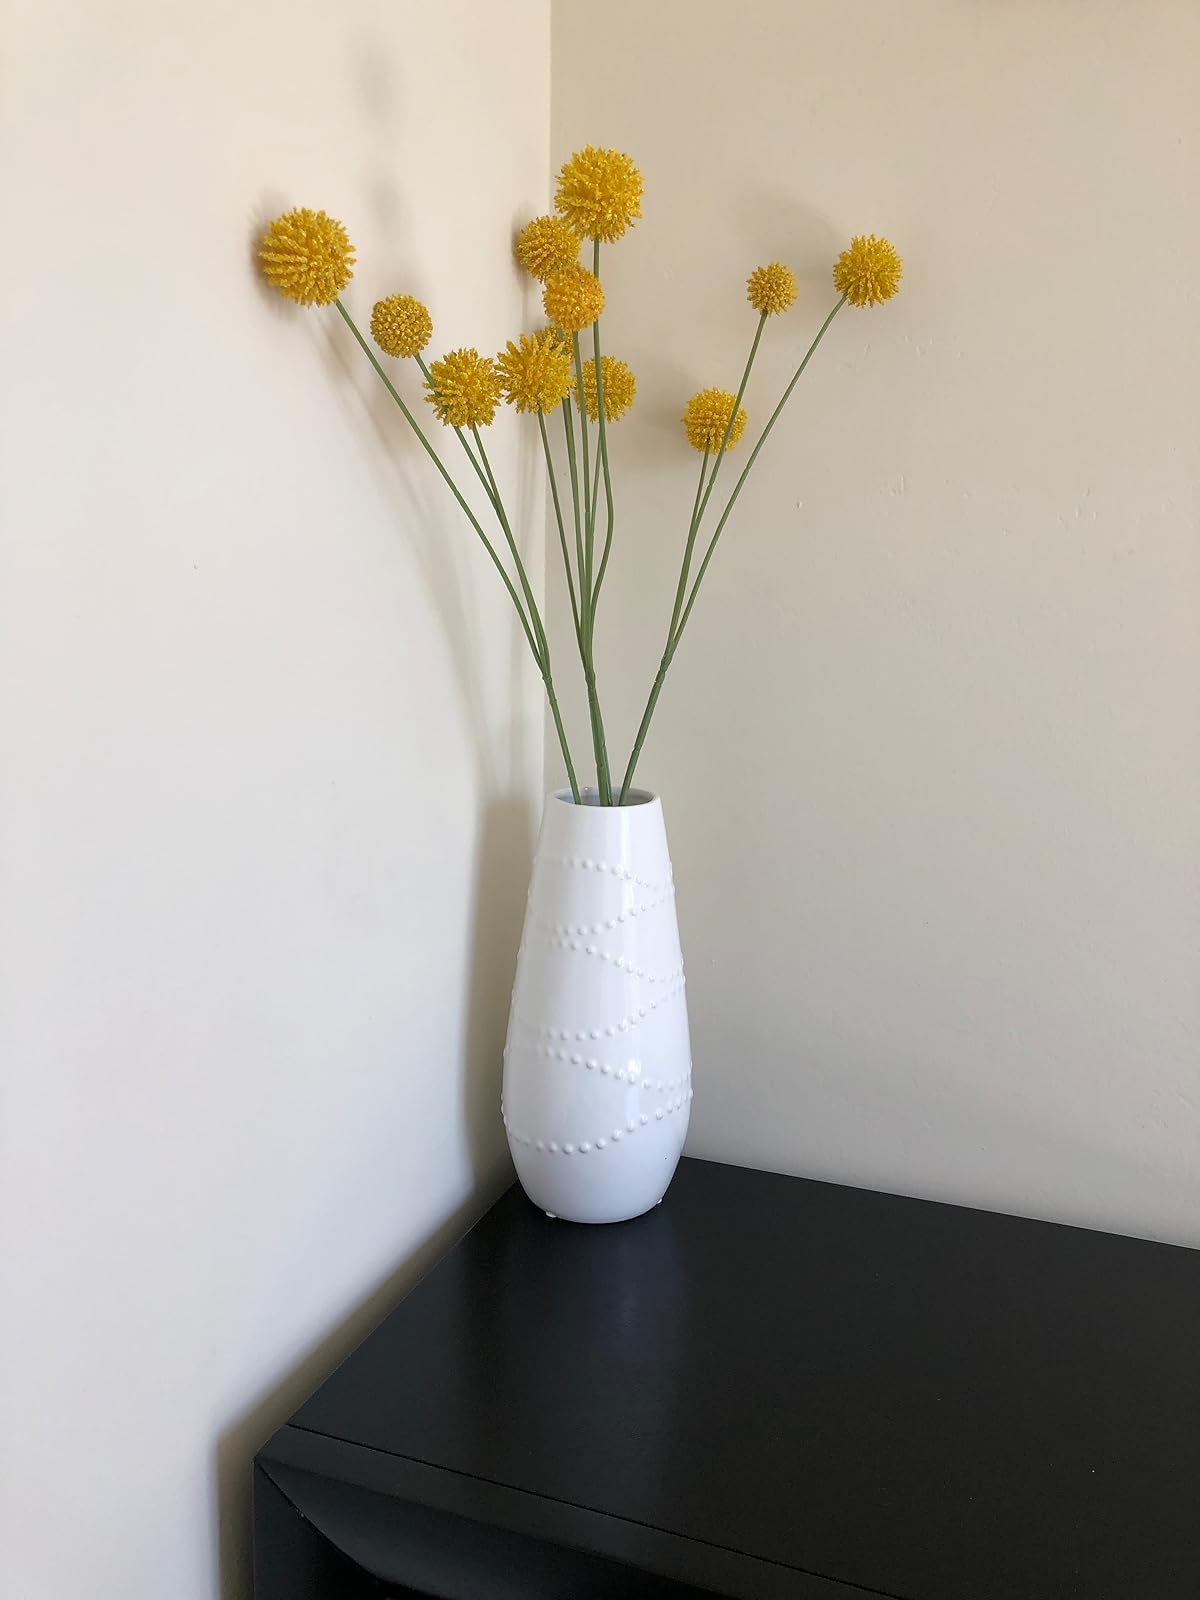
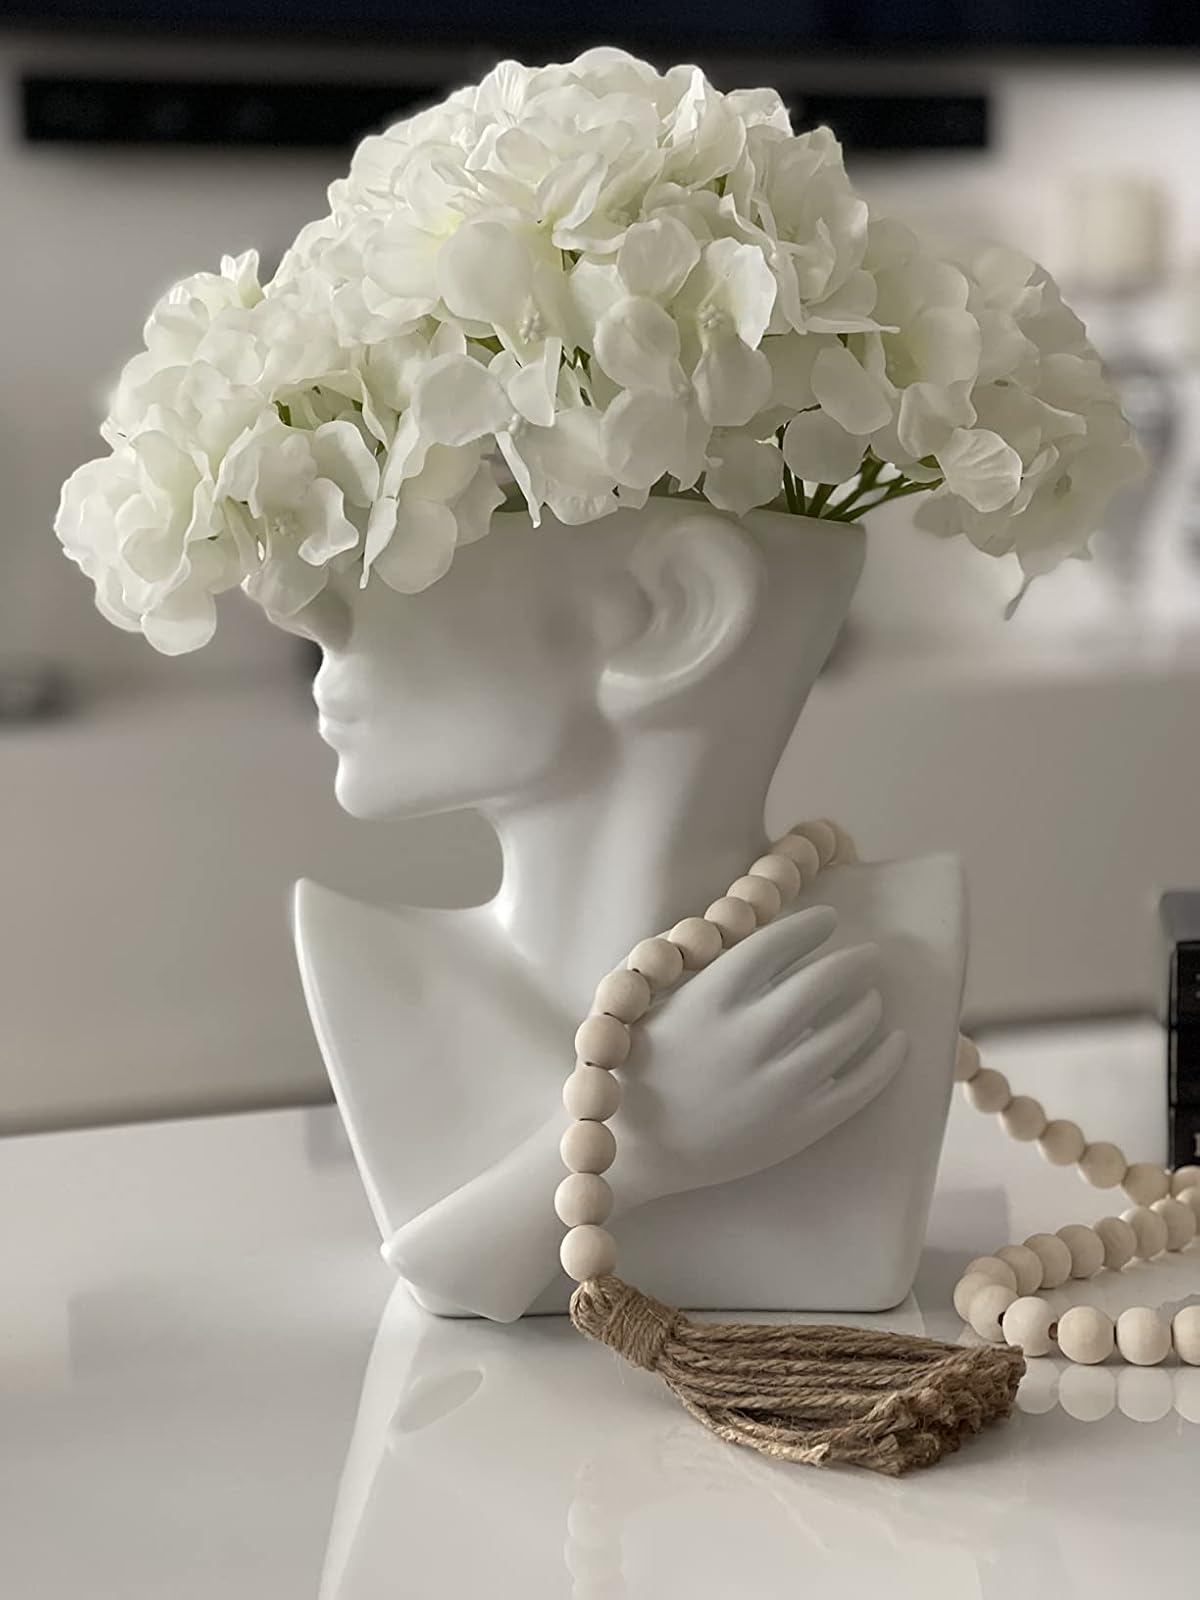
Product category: vase
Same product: no